René Charles Edmond His

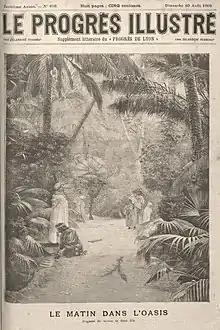
Front page of "Le Progrès Illustré" #608 (10 August 1902), using an engraving of "Matin dans l'Oasis, Tougourth" by René His. The painting was displayed at the Paris Salon of 1902.

Early in his career, His lived and worked in Algeria. His paintings adorned municipal halls in the city of Constantine and the museum there exhibited several of his works.